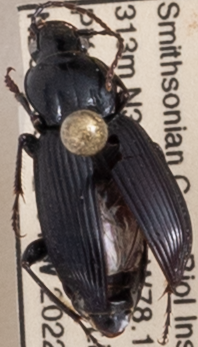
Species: Pterostichus mutus
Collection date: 2022-06-30
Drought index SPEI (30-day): -0.028
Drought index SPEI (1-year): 0.676
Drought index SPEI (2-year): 0.63